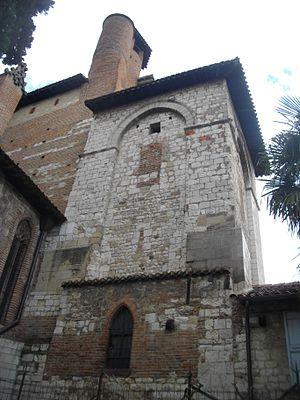
Tour sud présentant de nombreux aménagements, mêlant la pierre et la brique, à la chronologie difficile à lire pour les historiens. Elle est visible depuis le cloitre.
La collégiale Saint-Salvi est une église catholique située à Albi, dans le sud-ouest de la France.